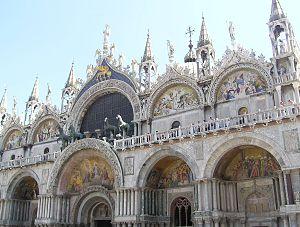
Cet article présente la chronologie de Venise, en tant qu'État indépendant et souverain. Elle prend fin le 9 mai 1797. Voici alors sa chronologie :